Italian immigration in Rio Grande do Sul

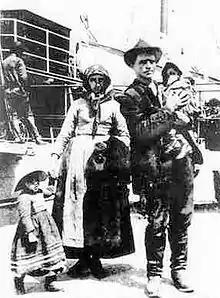
A typical immigrant couple with their young children.

In Europe, between 1830 and 1930, more than 50 million people left their homes in search of the American dream. Texts from diplomats and politicians of the time show that the Italian population was lost within the newly unified and still unstable nation, "they were not citizens to help and defend, but impertinent peasants who with their misery and ignorance offend the Fatherland," so that protectionist measures were few, hesitant, late and had little effect. The role of the Italian authorities consisted of advising the emigrants, acting most vigorously in a few problematic individual cases, and leaving in practice all recruitment, transfer and settlement to the international shipowners and Brazilian imperial agents.